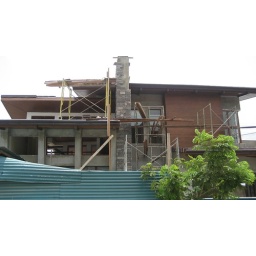
This is the house Jude is building in Magallanes. 300M2 only.